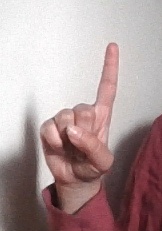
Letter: bb